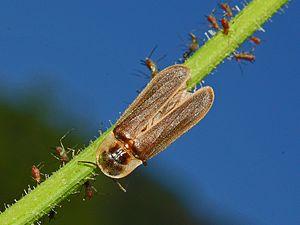
Le lampyre, Lampyris noctiluca, communément appelé ver luisant, est une espèce d’insectes coléoptères de la famille des Lampyridae, de la sous-famille des Lampyrinae. Le mot vient du latin lampyris qui vient lui-même du grec λαμπυρίς dérivé du verbe grec λάμπειν, « briller ». Il s'apparente aux Lucioles. Malgré son nom de ver luisant, le lampyre n'est pas un ver, mais bien un coléoptère.